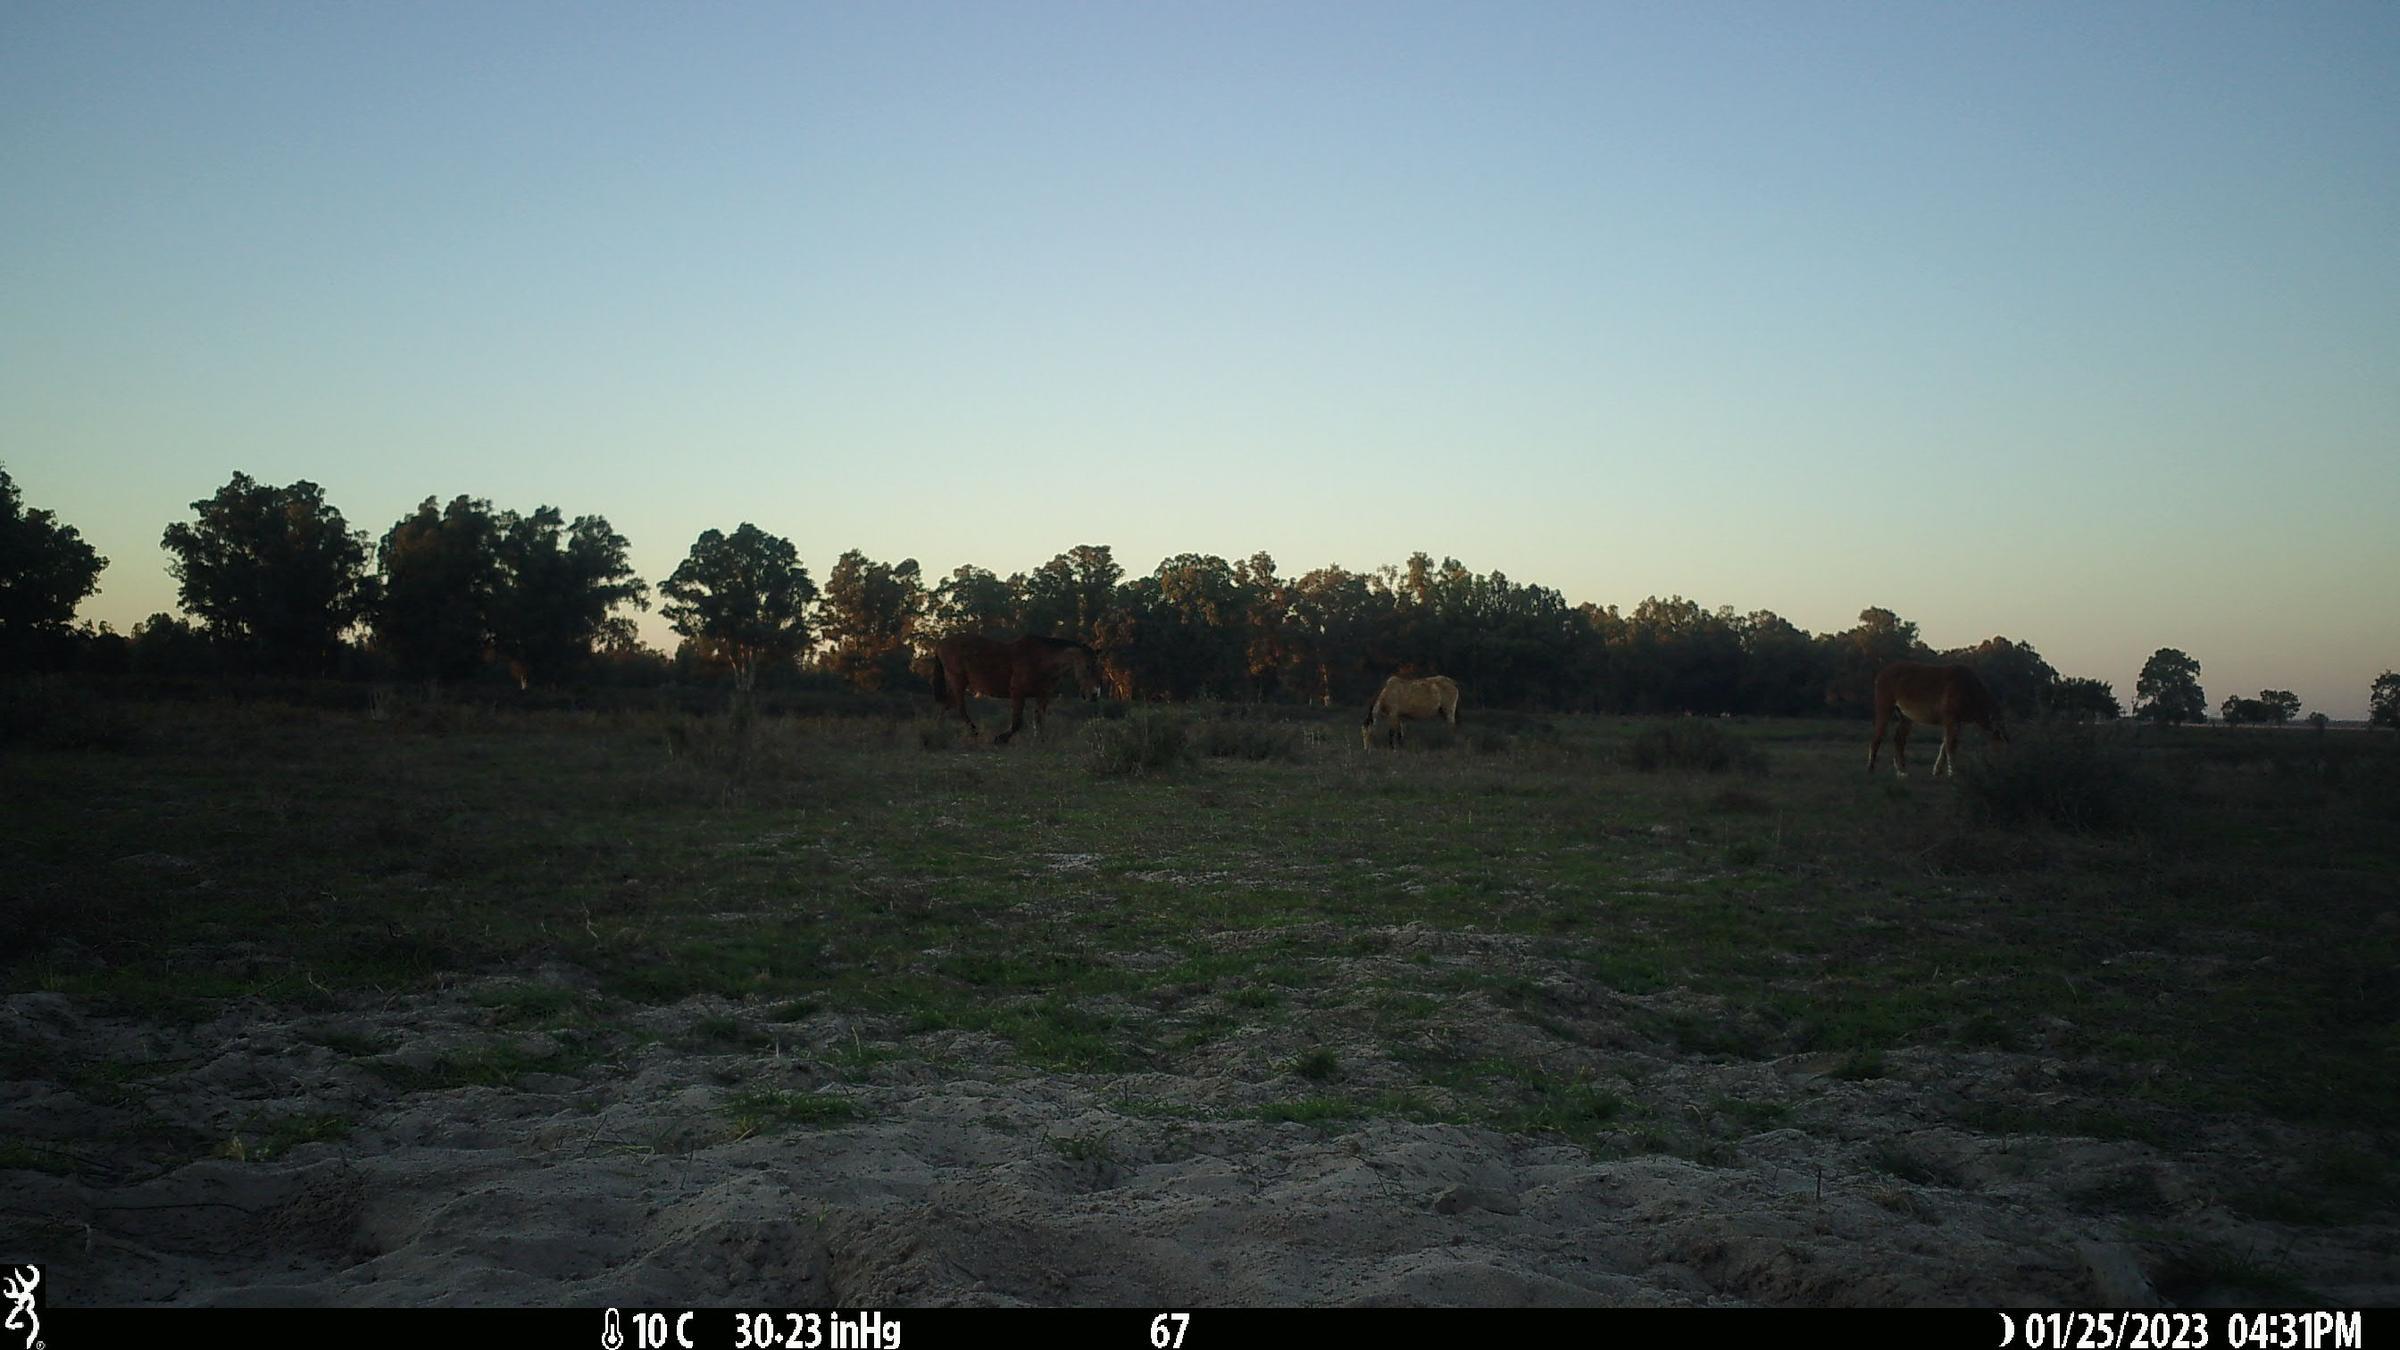
Species: Equus sp